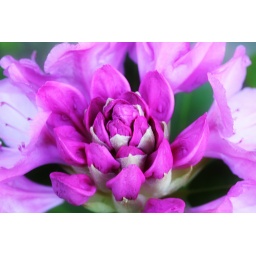
This flower blooms in all its splendor in white and pinky colors.